Criminal Minds season 6

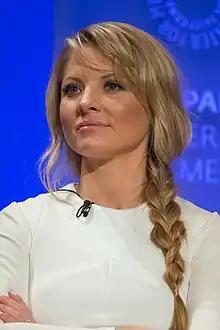
"Empire" star Kaitlin Doubleday appears in the episode "Reflection of Desire" as Kelly Landis.

In the episode "What Happens at Home...", Kenneth Mitchell guest-starred as Drew Jacobs, a serial killer who murders several women, including his own wife. Madison Leisle guest starred as Jacobs' daughter, Heather. In the episode "25 to Life", Kyle Secor guest-starred as Donald Sanderson, a man who was framed and imprisoned for the murder of his family, and Philip Casnoff guest-starred as James Stanworth, the man responsible for framing Sanderson and murdering his family. Angus Macfadyen guest-starred as Sean McCallister, Emily Prentiss' former boss at Interpol who is murdered by one of the series most notorious criminals, Ian Doyle, played by Timothy V. Murphy. In the episode "The Thirteenth Step", Jonathan Tucker and Adrianne Palicki guest-starred as Raymond Donovan and Sydney Manning, two young lovers who go on a killing spree.